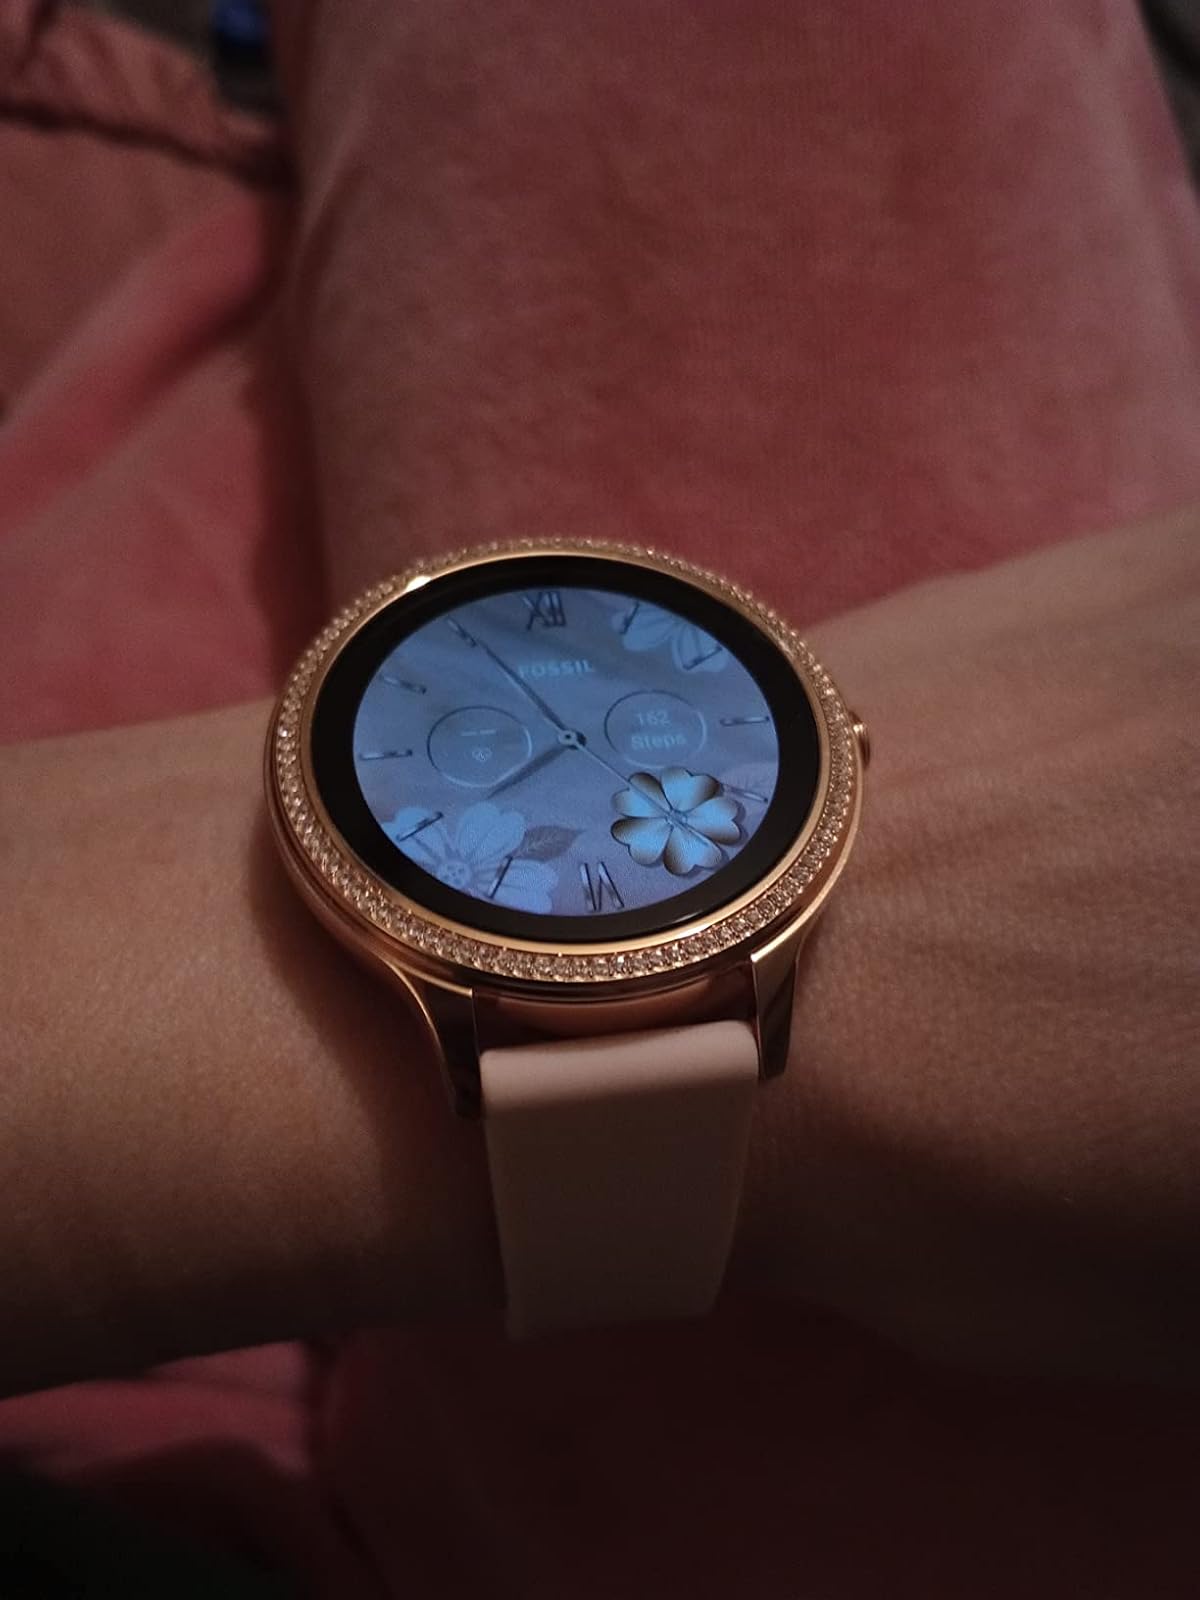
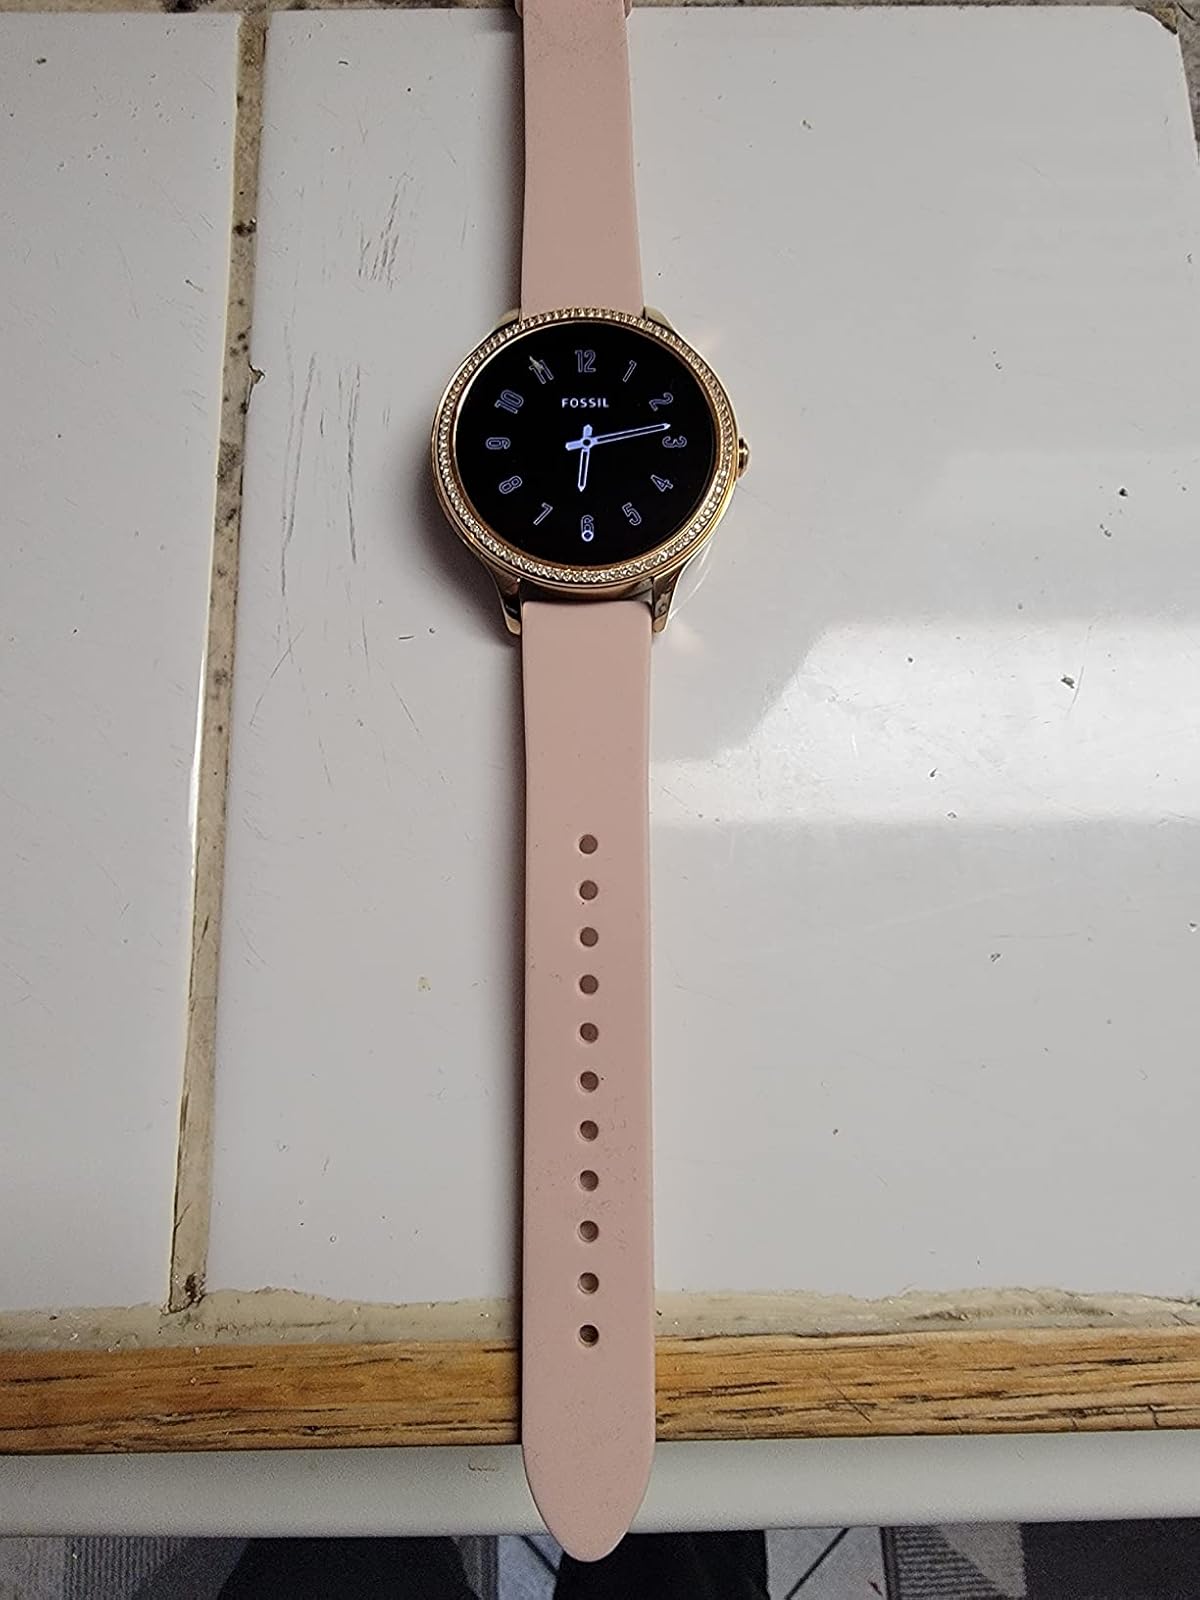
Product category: smartwatch
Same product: yes